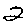
Label: 2